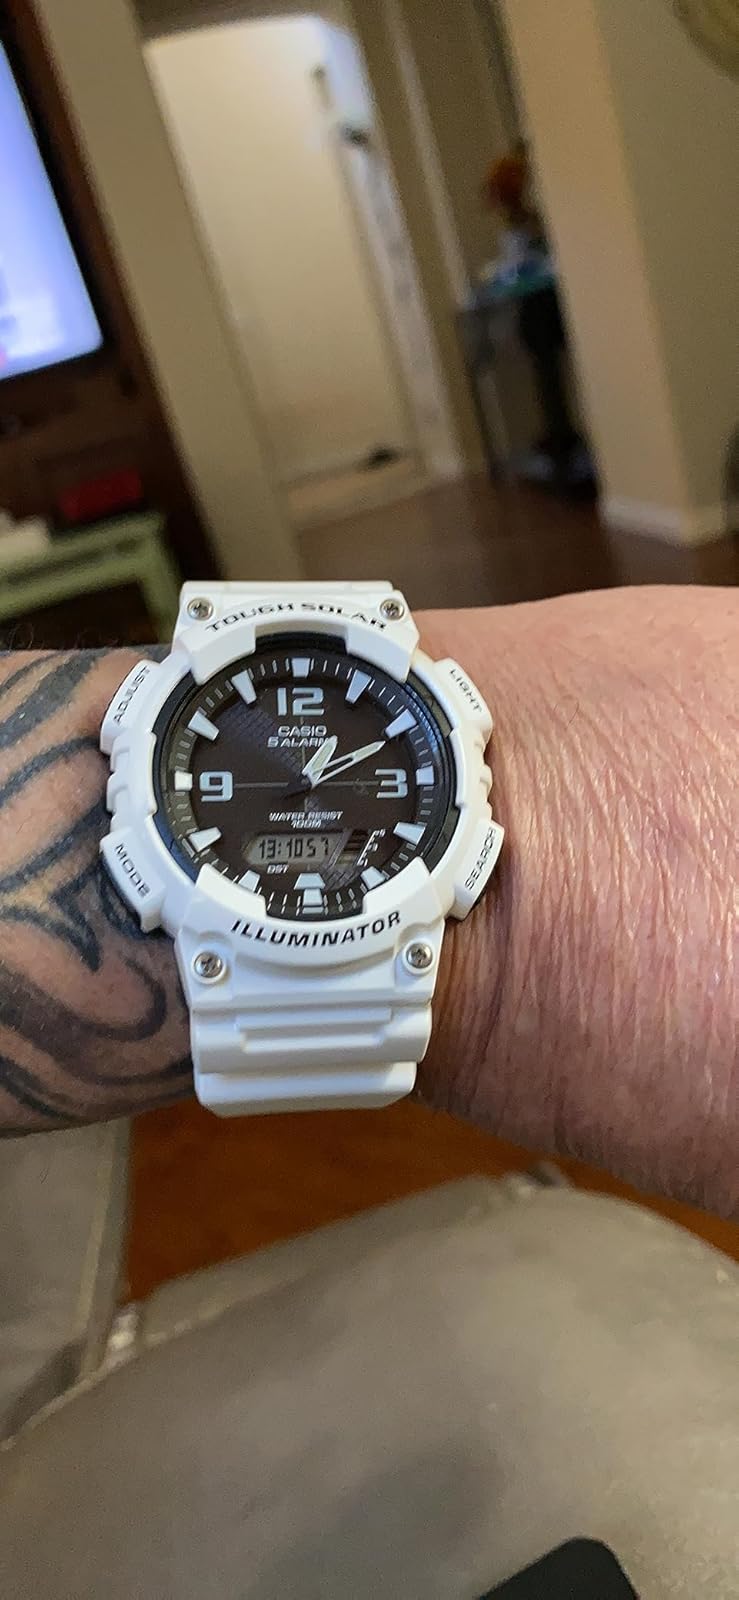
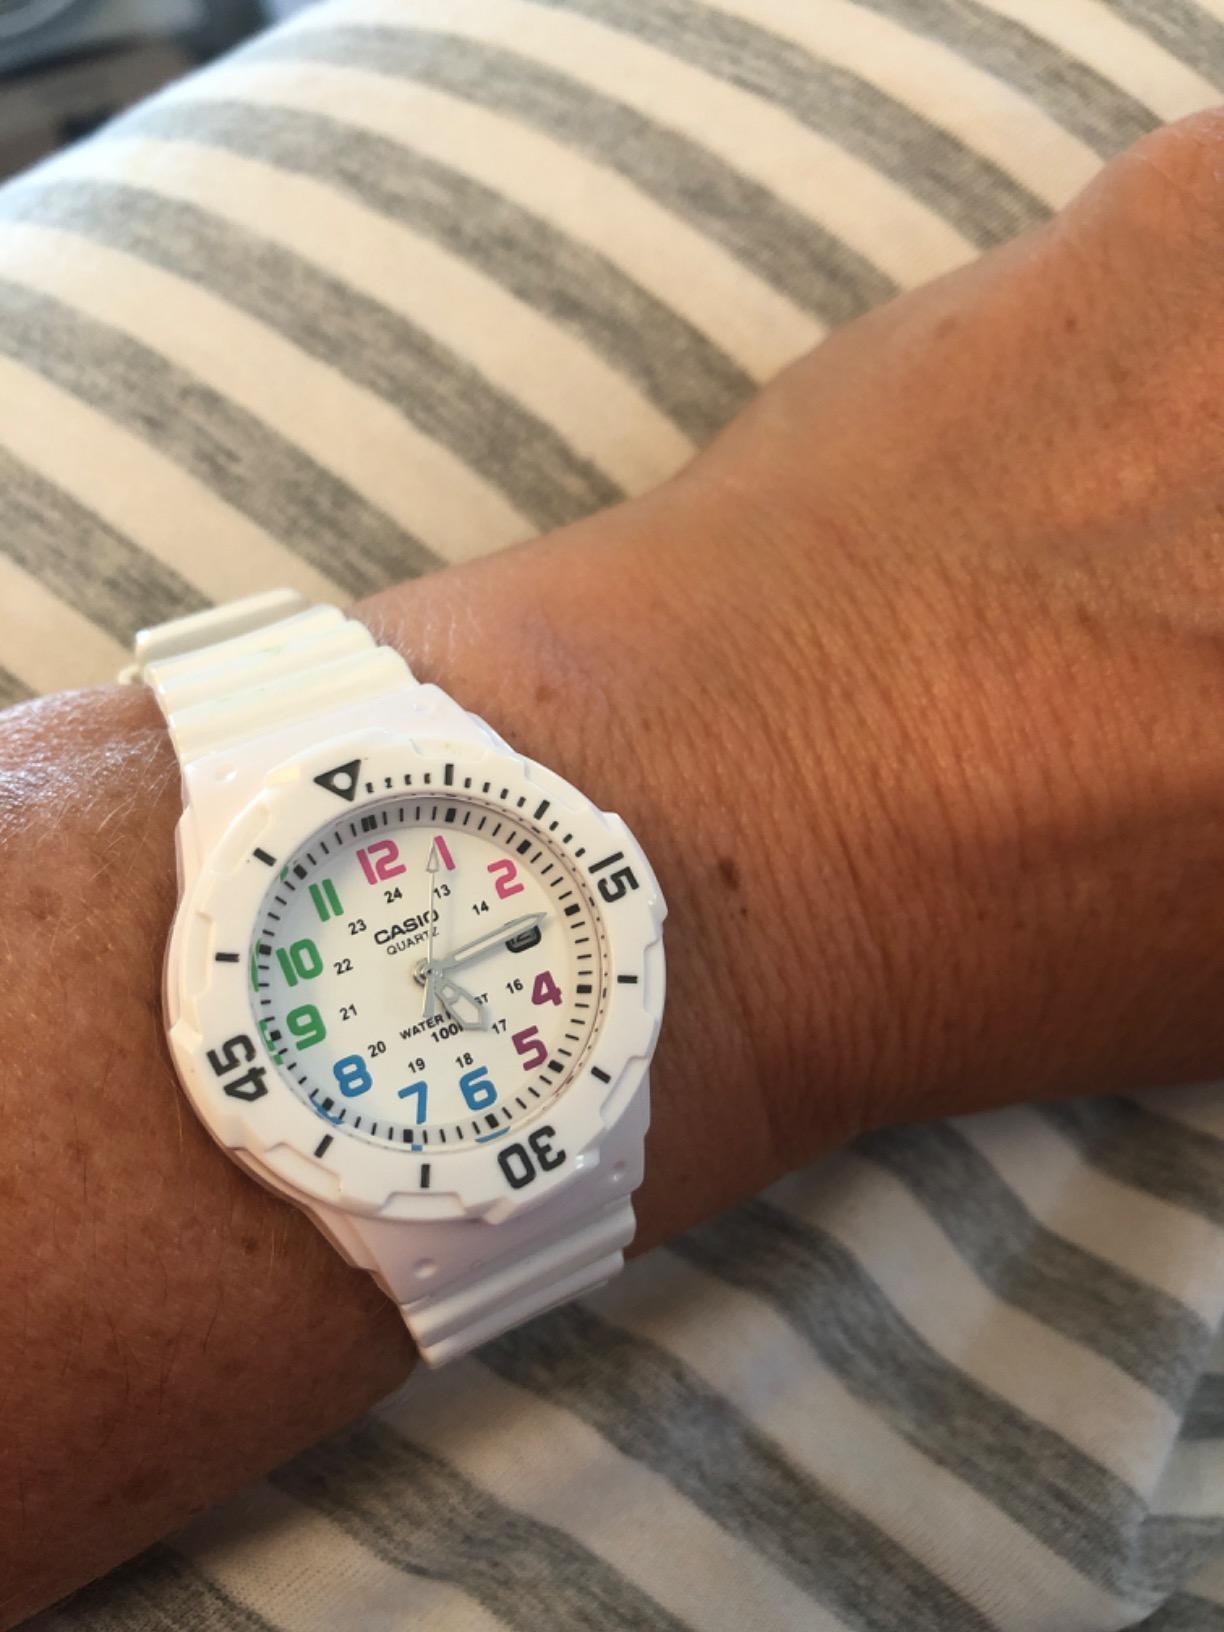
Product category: accessories_watch
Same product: no